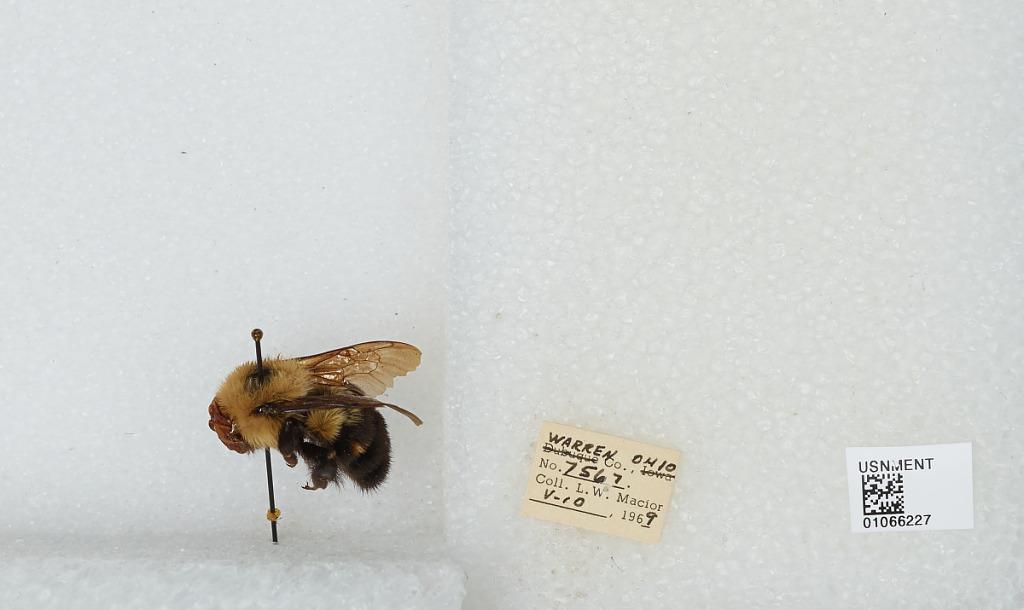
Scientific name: Bombus (Pyrobombus) bimaculatus Cresson
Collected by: L. Macior
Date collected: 1969-5-10
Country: United States
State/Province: Ohio
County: Warren
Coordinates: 39.4242, -84.1856